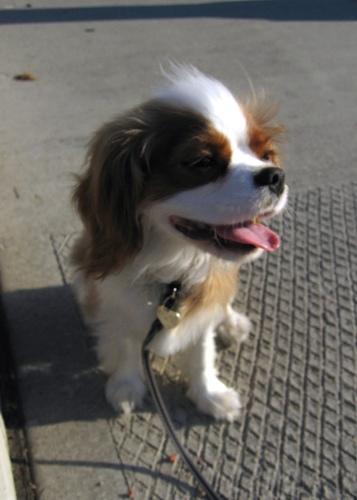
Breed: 207-n000026-Blenheim_spaniel